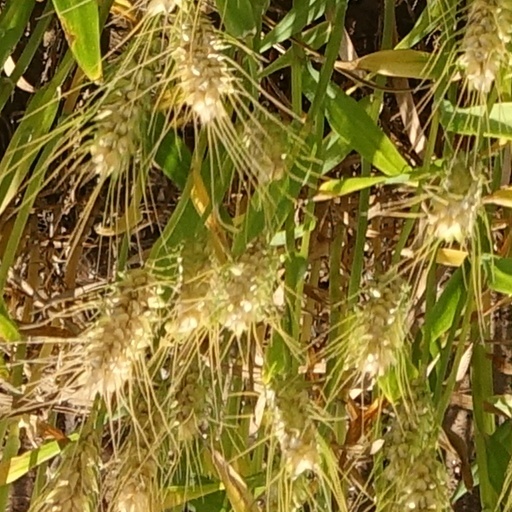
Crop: wheat